Michael Irvin

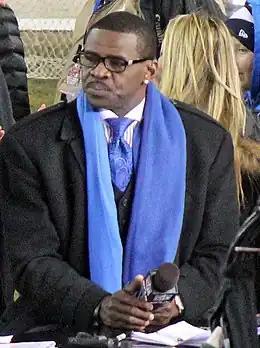
Irvin in 2013

In 2000, Irvin was inducted into the University of Miami Sports Hall of Fame.